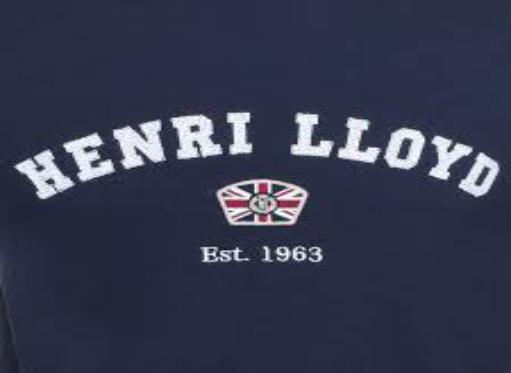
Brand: Henri Lloyd
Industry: Food